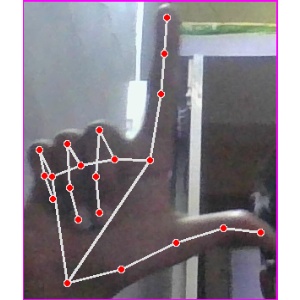
अक्षर: ल